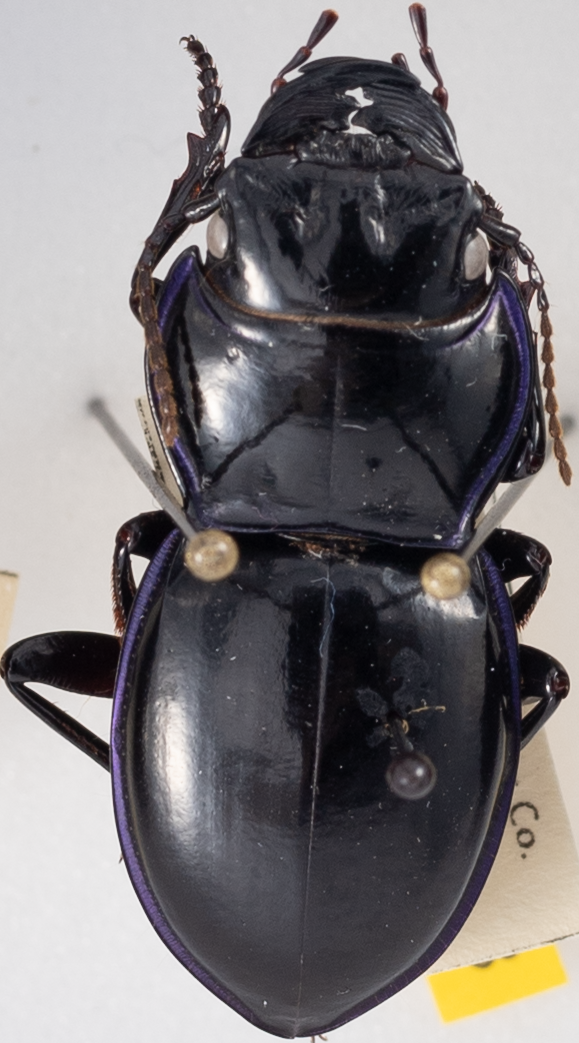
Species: Pasimachus punctulatus
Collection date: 2022-08-30
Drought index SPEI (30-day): -0.44
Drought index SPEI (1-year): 0.582
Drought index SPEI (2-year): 1.69